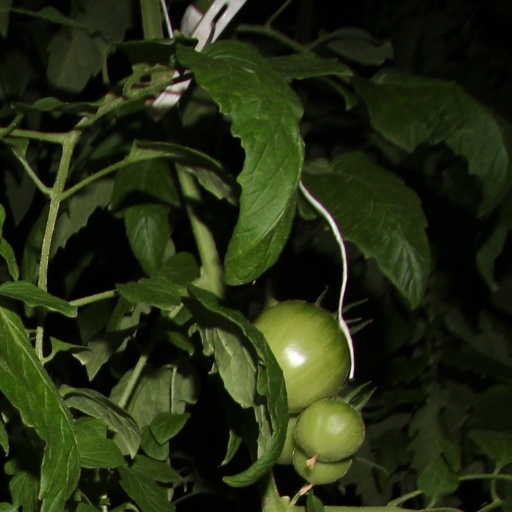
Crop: tomato